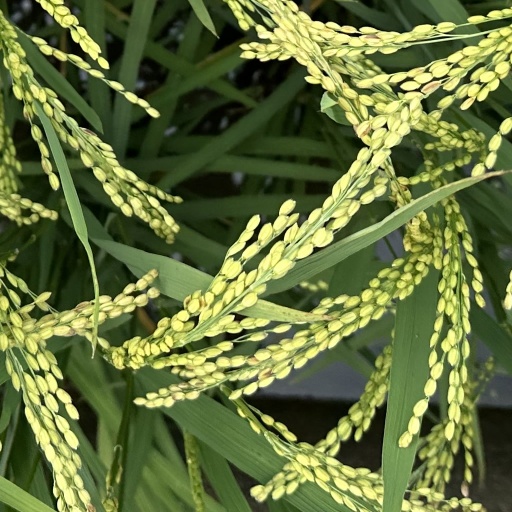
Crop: rice